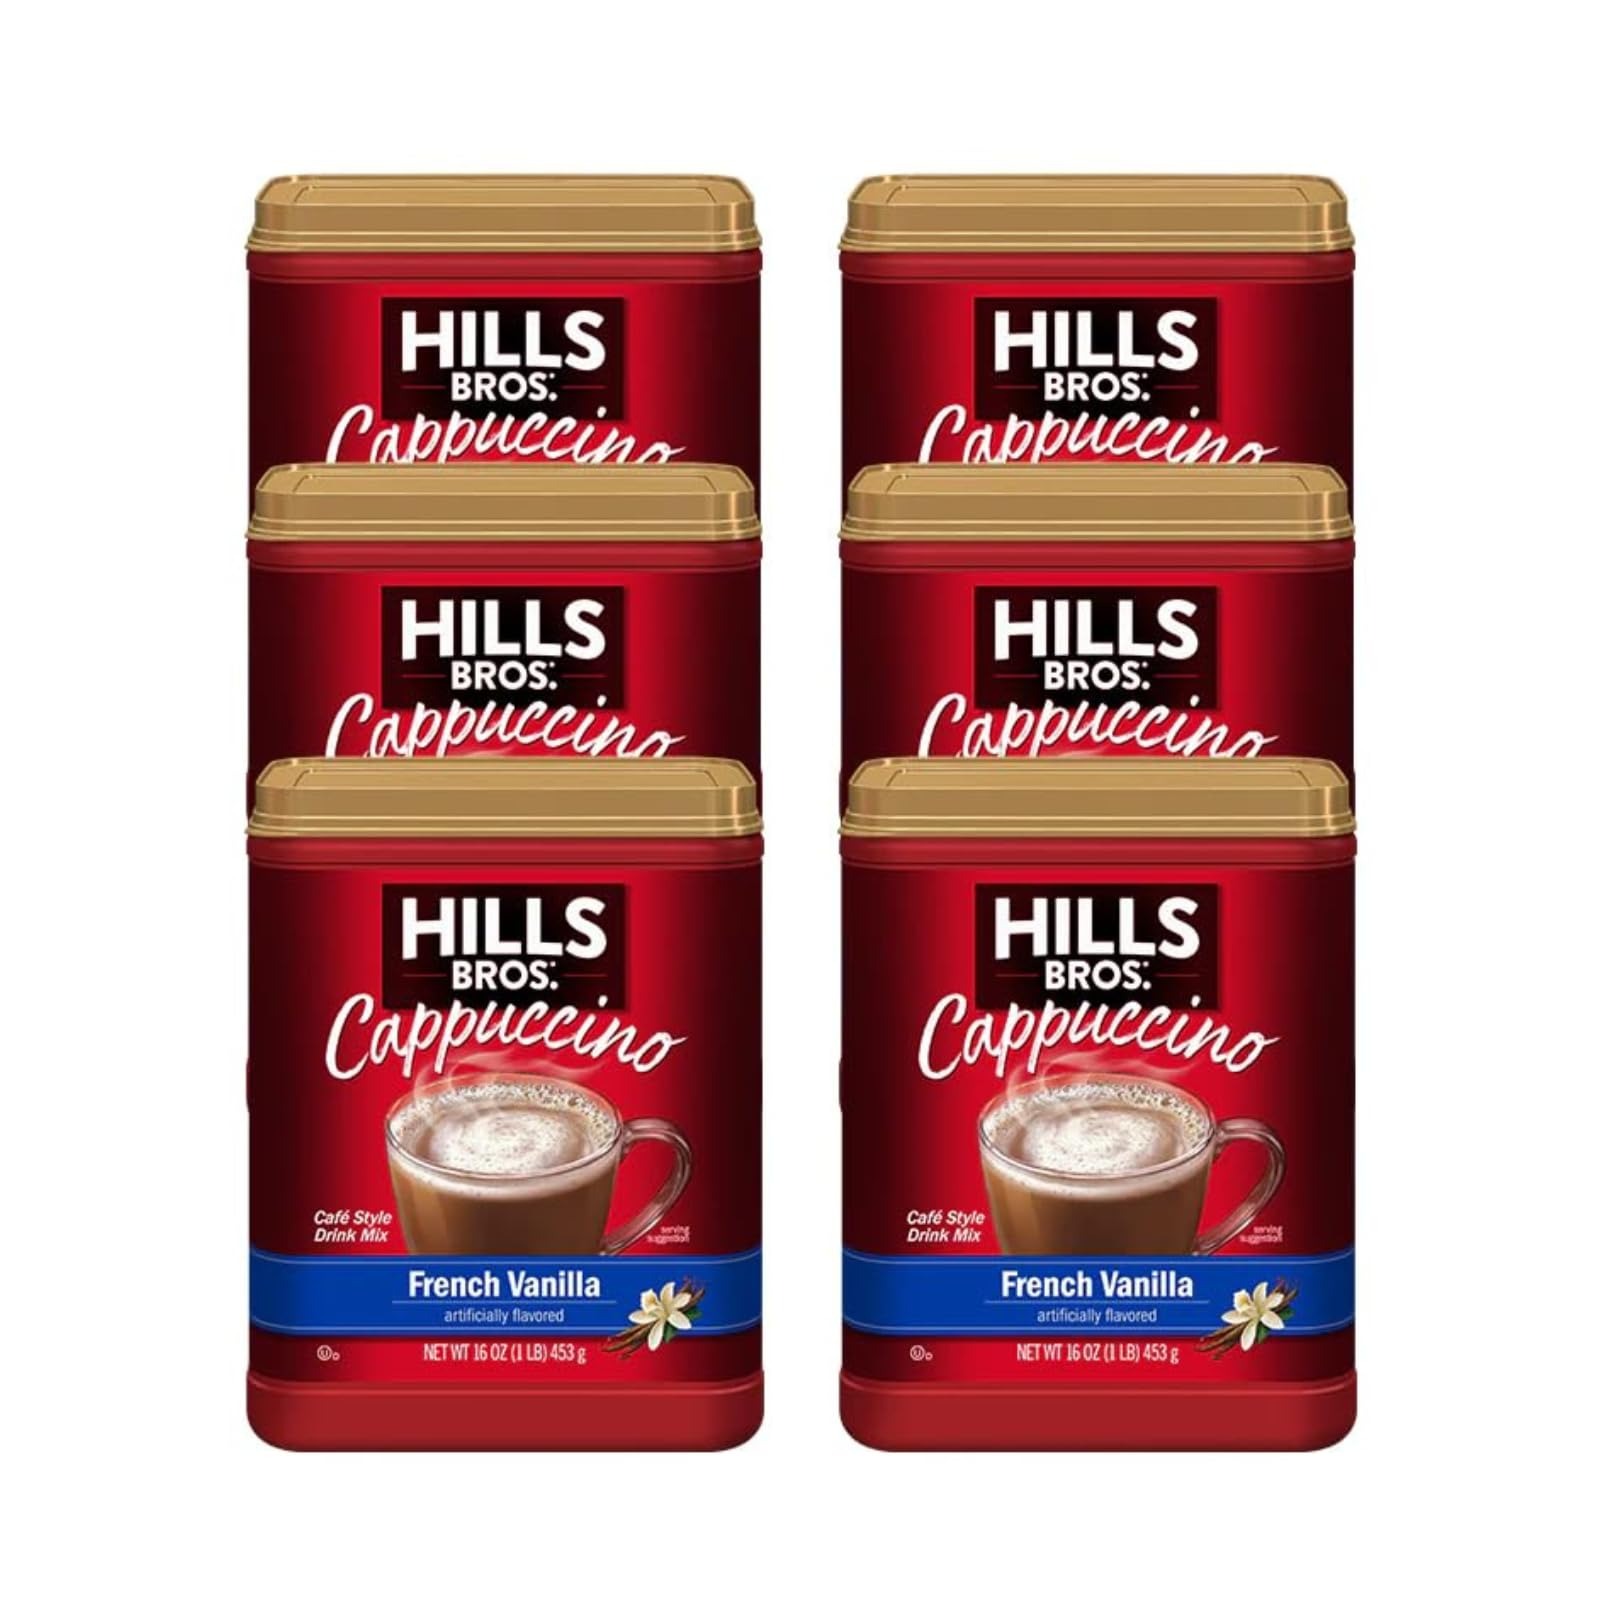
Item Name: Hills Bros. Instant Cappuccino Mix, French Vanilla - Easy to Use, Enjoy Coffeehouse Flavor from Home – Decadent Cappuccino with a Hint of Sweetness and Vanilla in Light Coffee, 16 Ounce (Pack of 6)
Bullet Point 1: INSTANT CAPPUCCINO – When you’re in the mood for a decadent cup of cappuccino, look no further than Hills Bros.
Bullet Point 2: DELICIOUS, SWEET NOTES - Our French Vanilla Cappuccino flavor is so frothy and decadent, with sweet notes and a rich vanilla flavor
Bullet Point 3: RICH COFFEEHOUSE FLAVOR - Treat yourself to delicious and rich, creamy coffeehouse cappuccino without having to leave the house. Just add hot water, mix and cuddle up on the couch
Bullet Point 4: VERSATILE - Warm up with a frothy cup of cappuccino, chill with an ice-blended drink or stir things up by adding cappuccino drink mix to your coffee instead of cream and sugar
Bullet Point 5: A BRAND TO TRUST - Hills Bros. was created over 137 years ago with a commitment to quality. We've been delighting customers ever since with innovative roasting methods, delicious blends and more
Value: 96.0
Unit: Ounce

Price: 33.1